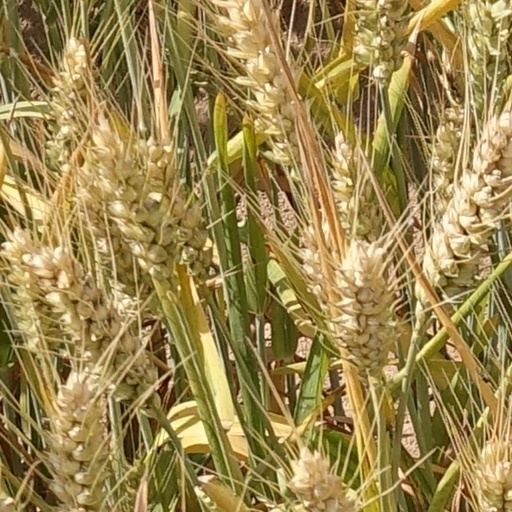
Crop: wheat